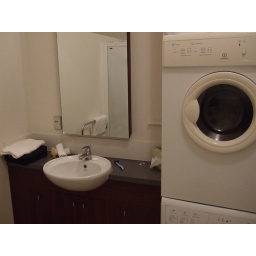
sink and washer/dryer in bathroom